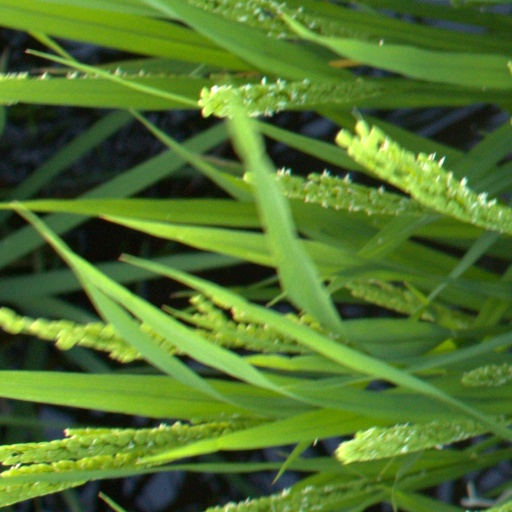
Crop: rice